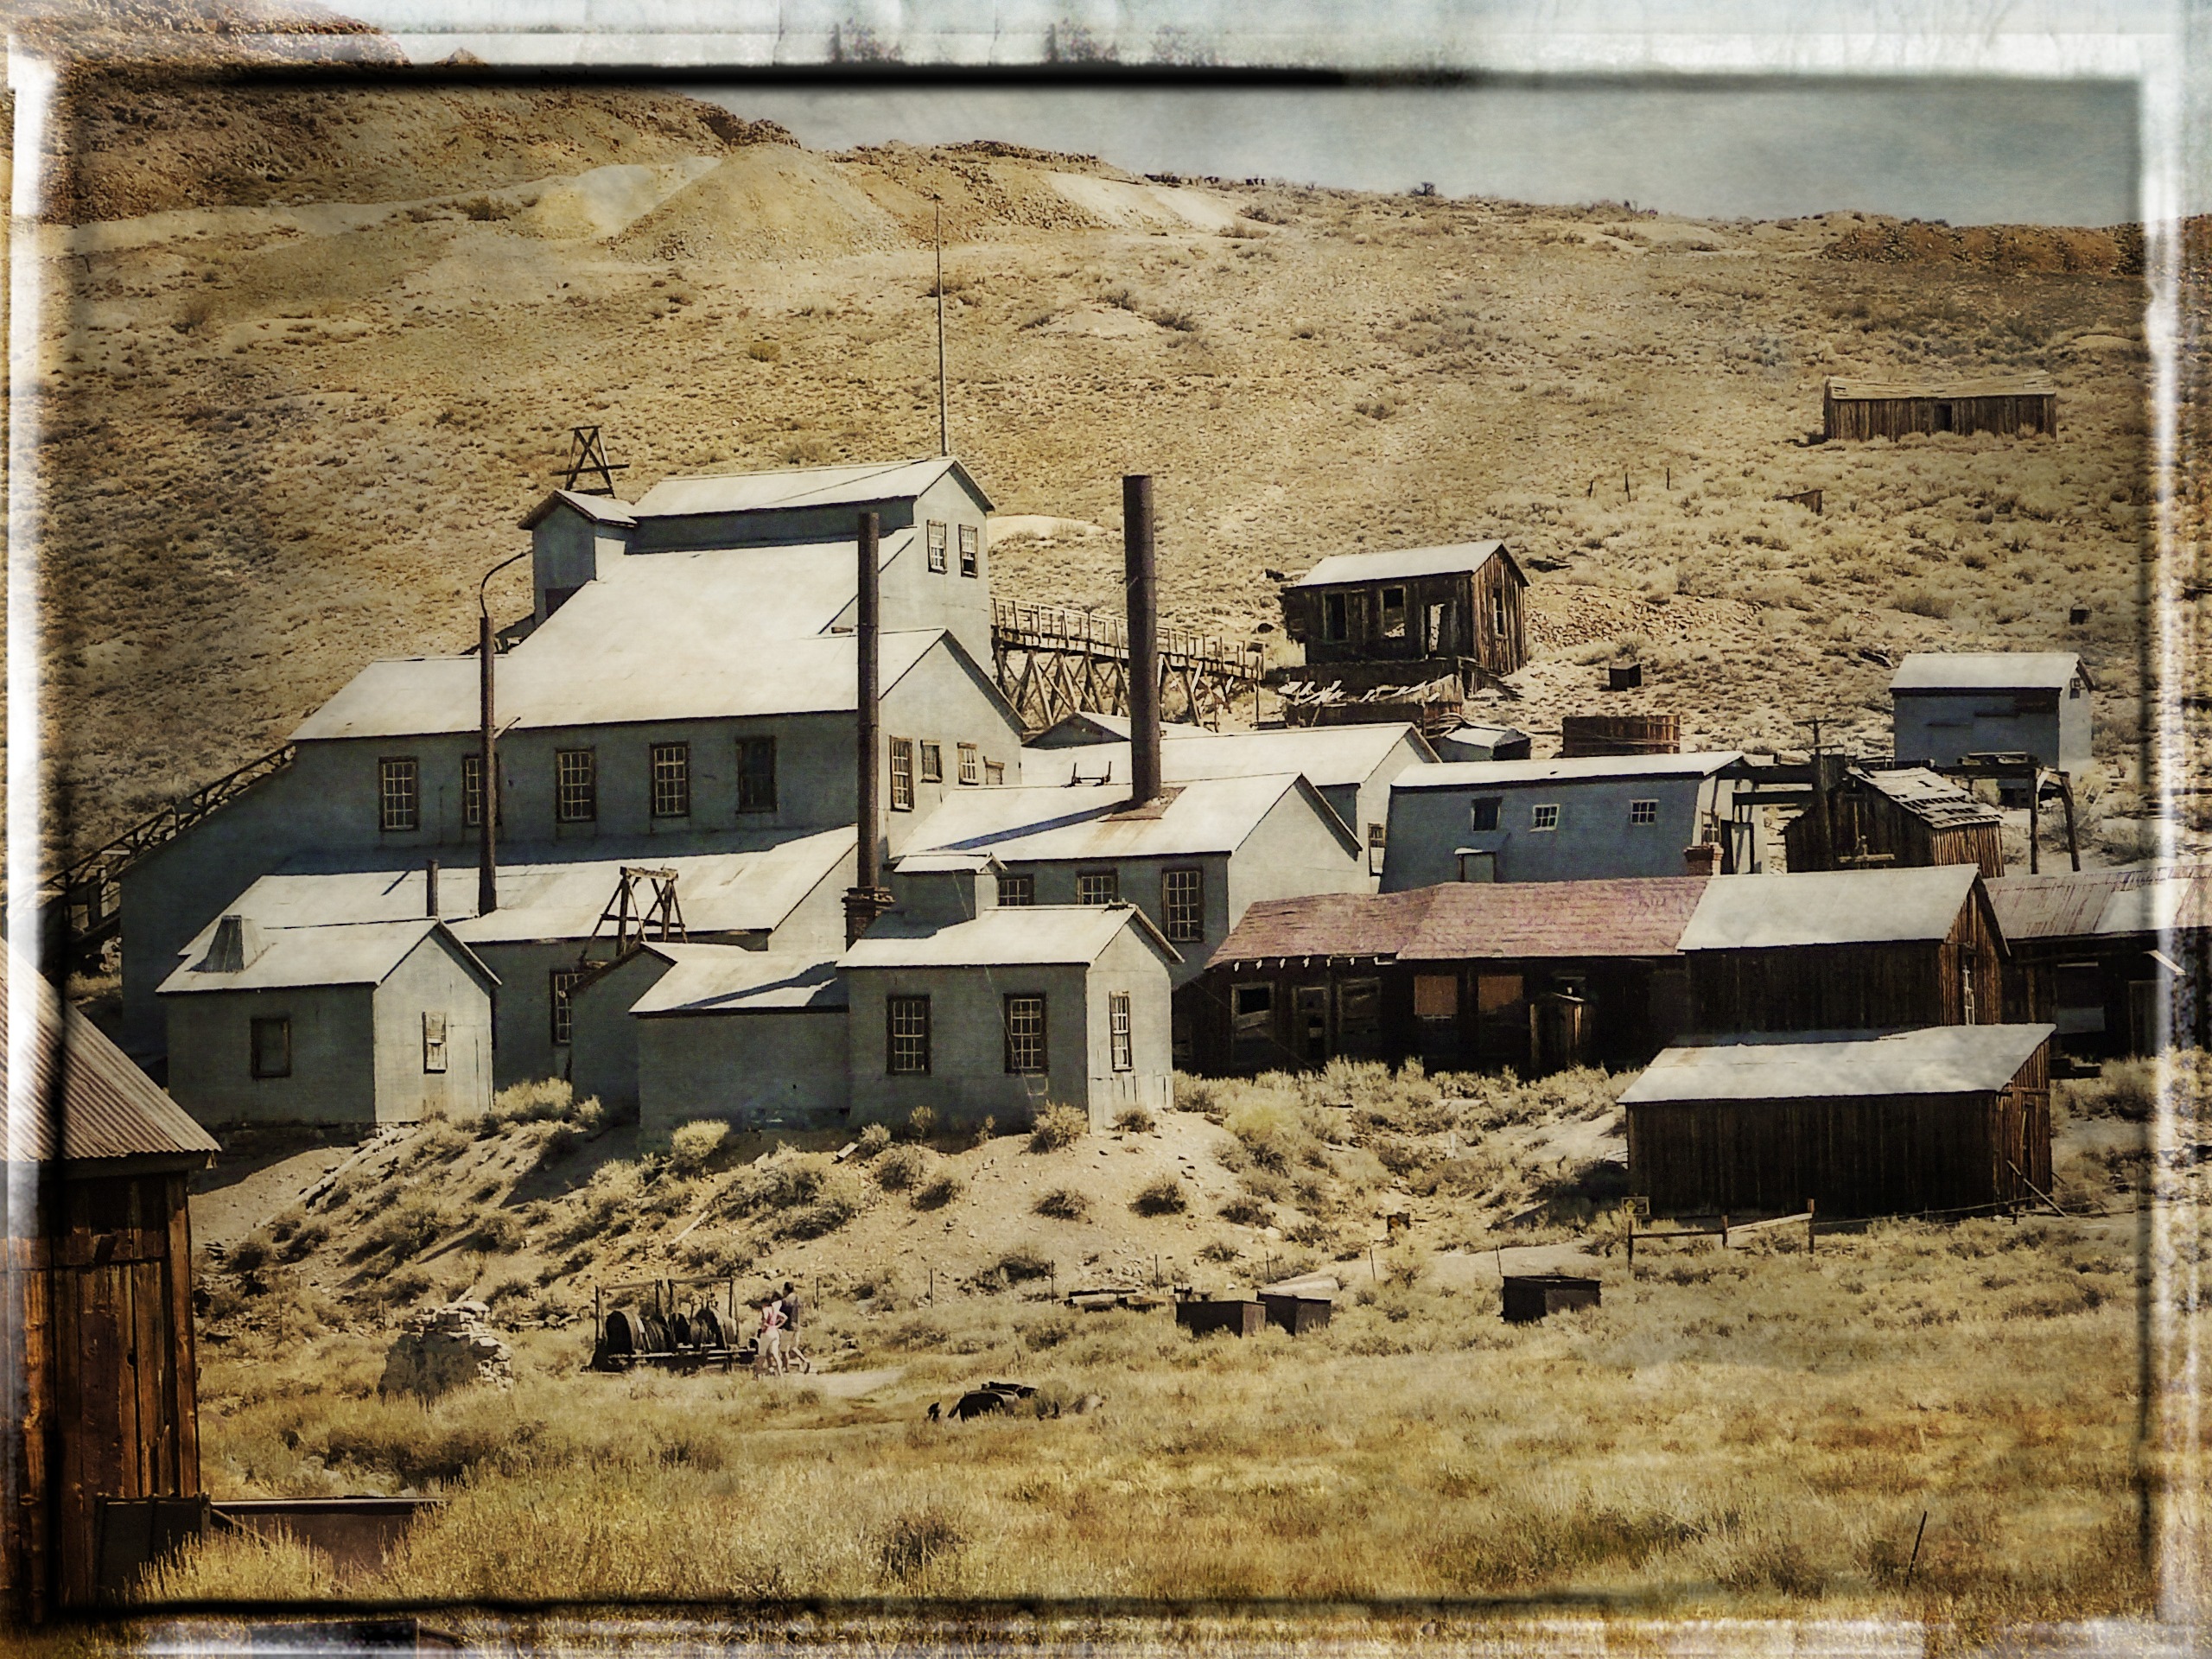
wood, house, wall, usa, california, artwork, painting, drawing, buildings, ruins, ghost town, history, bodie, ancient history, gold mine